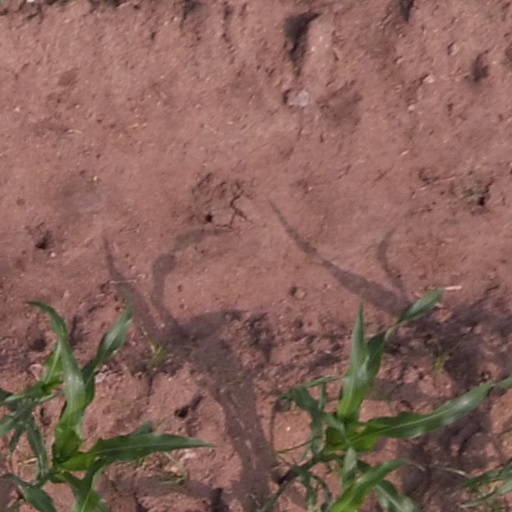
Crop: maize; corn